João Gilberto

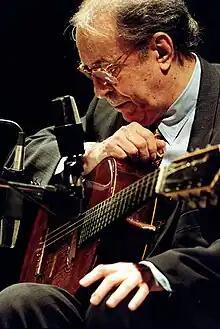
Gilberto in 2006

João Gilberto (born João Gilberto do Prado Pereira de Oliveira – ; 10 June 1931 – 6 July 2019) was a Brazilian guitarist, singer, and composer who was a pioneer of the musical genre of bossa nova in the late 1950s. Around the world, he was often called the "father of bossa nova"; in his native Brazil, he was referred to as ""O Mito"" (The Myth).